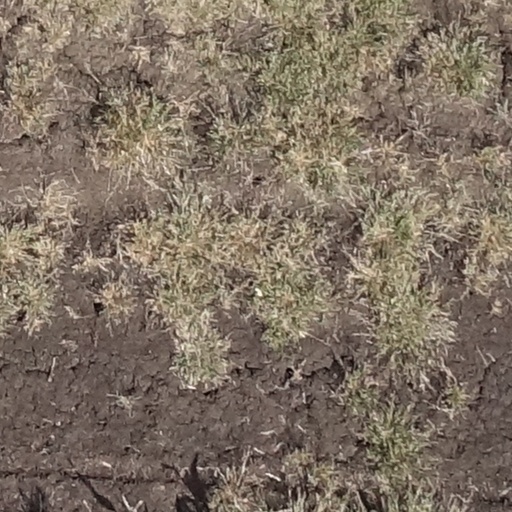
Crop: sorghum